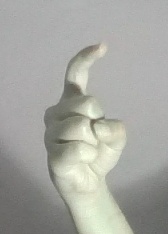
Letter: ra